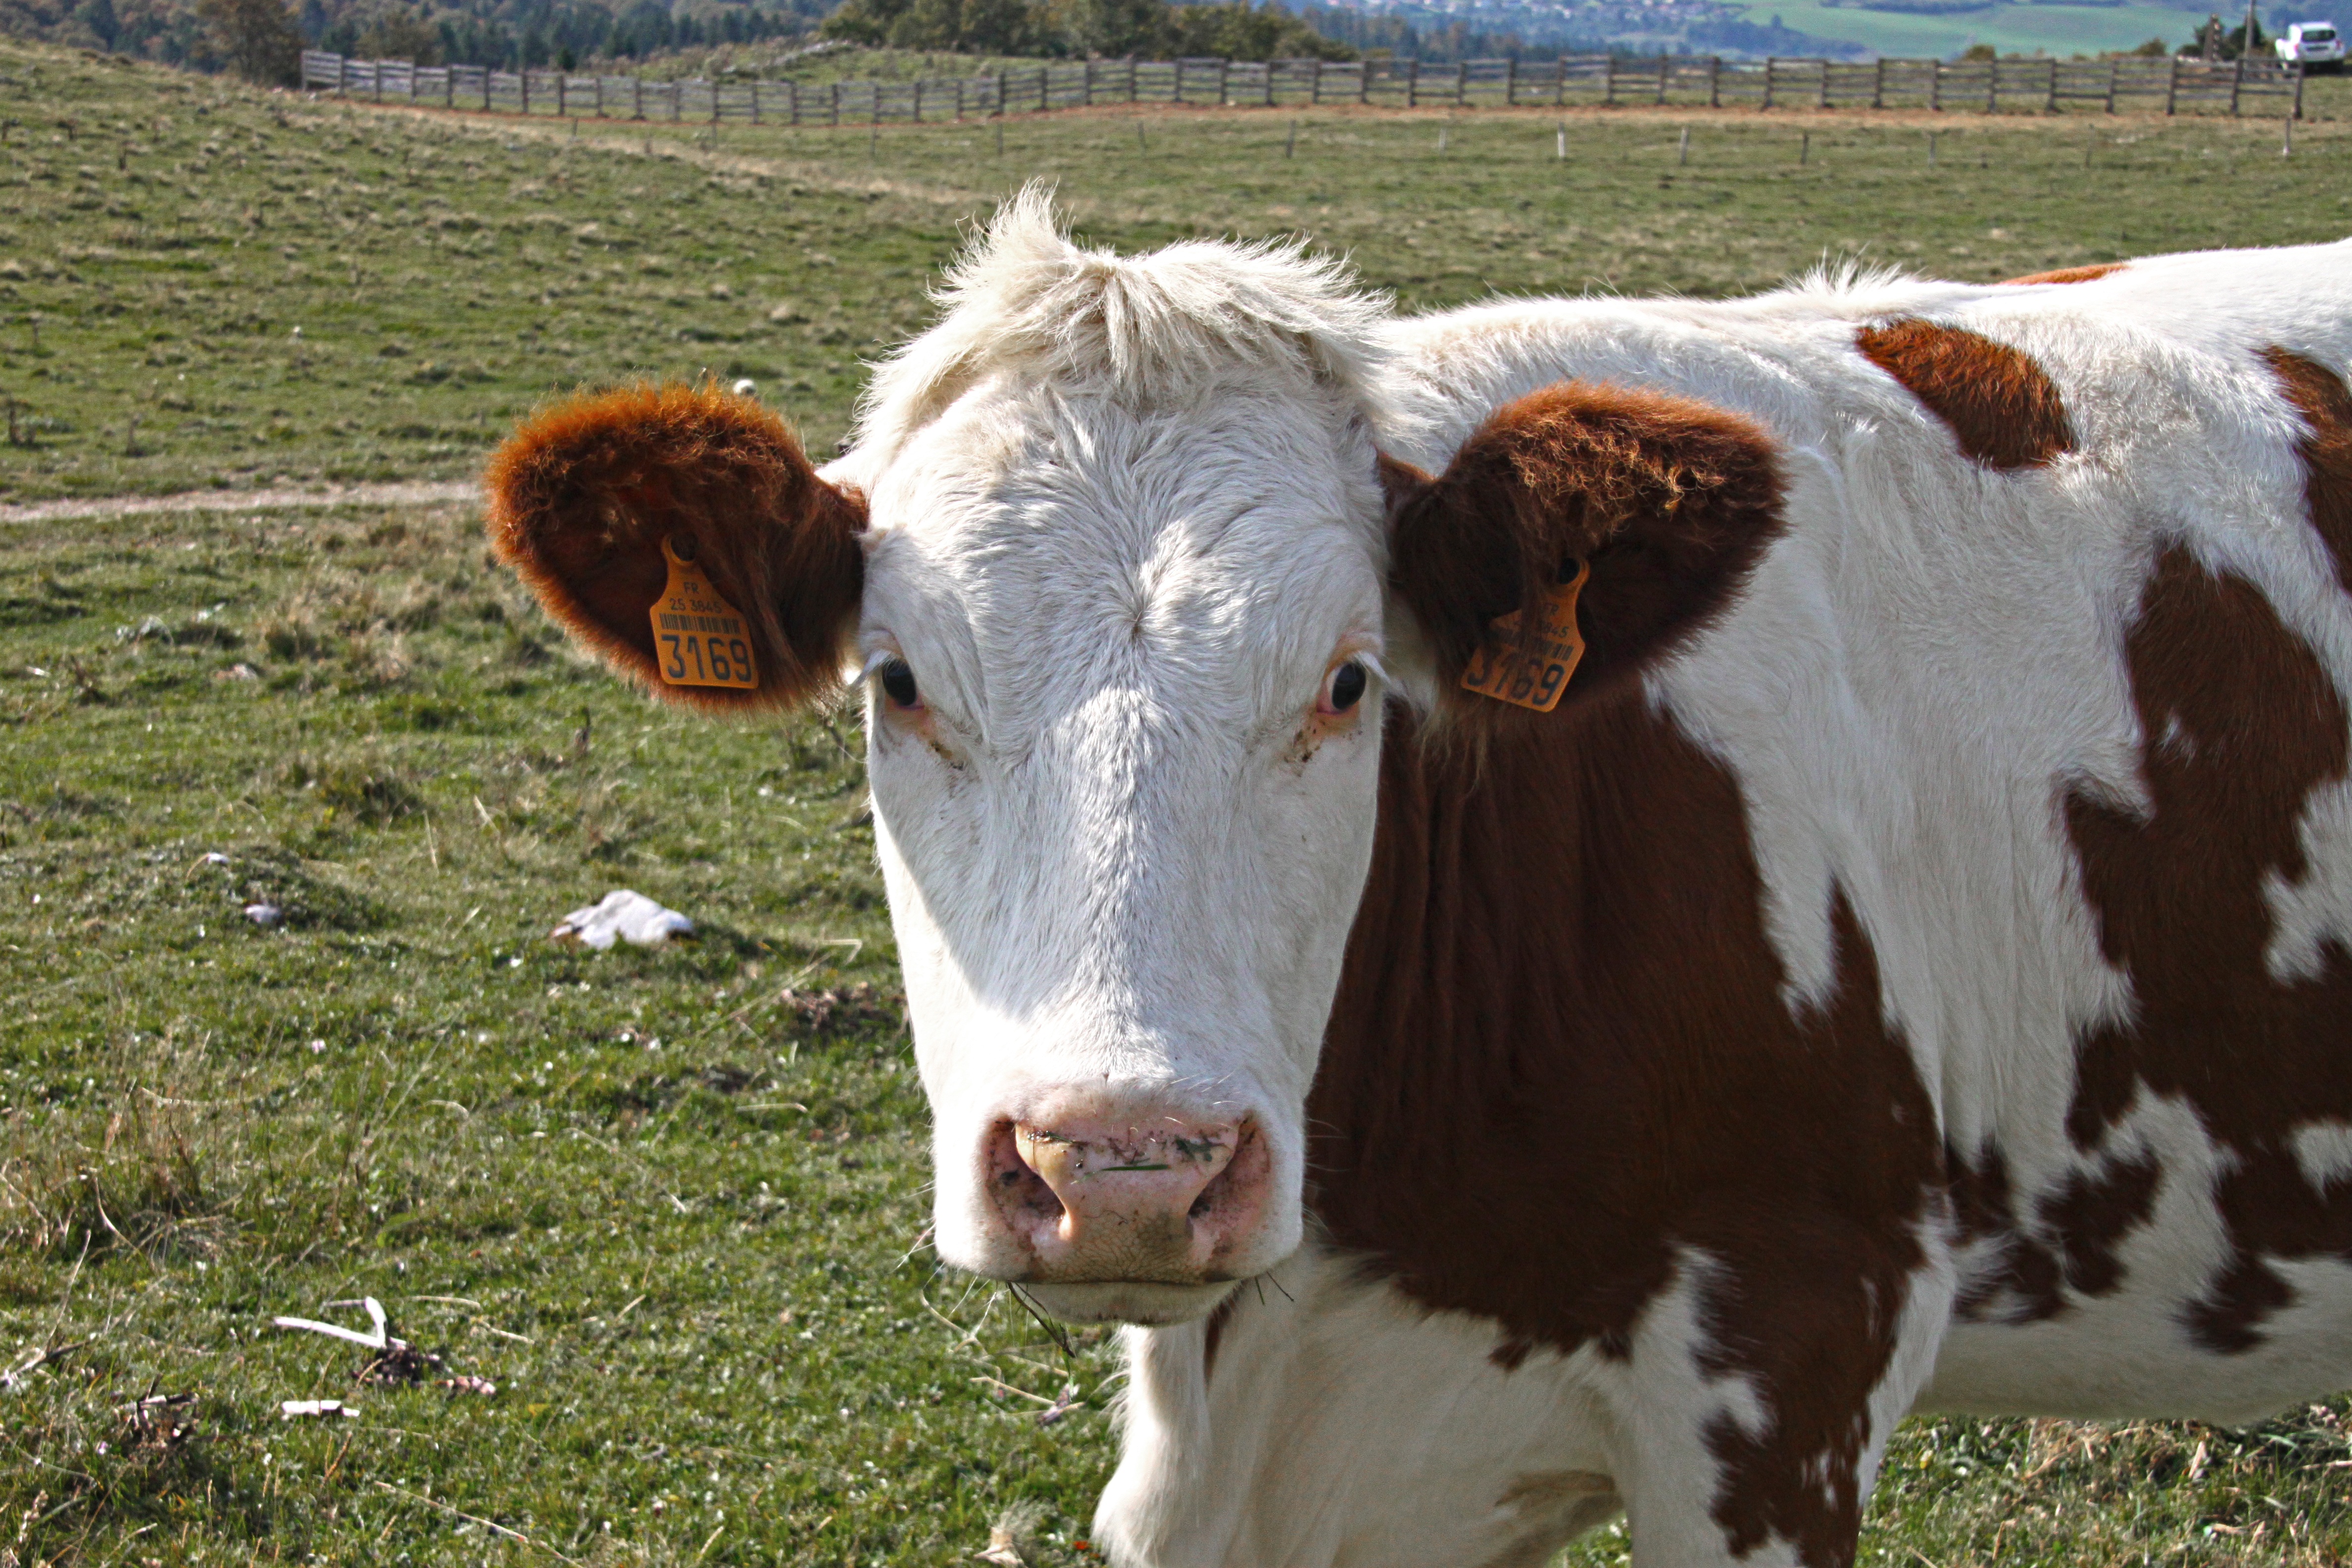
grass, field, farm, meadow, cow, pasture, grazing, mammal, agriculture, calf, animals, vertebrate, rural area, dairy cow, cattle like mammal